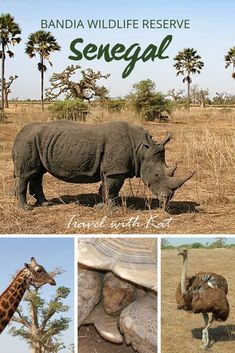
Nataal bii nag maa ngi gis ci biir nataal bi ay mala...nekk ci gàncax...